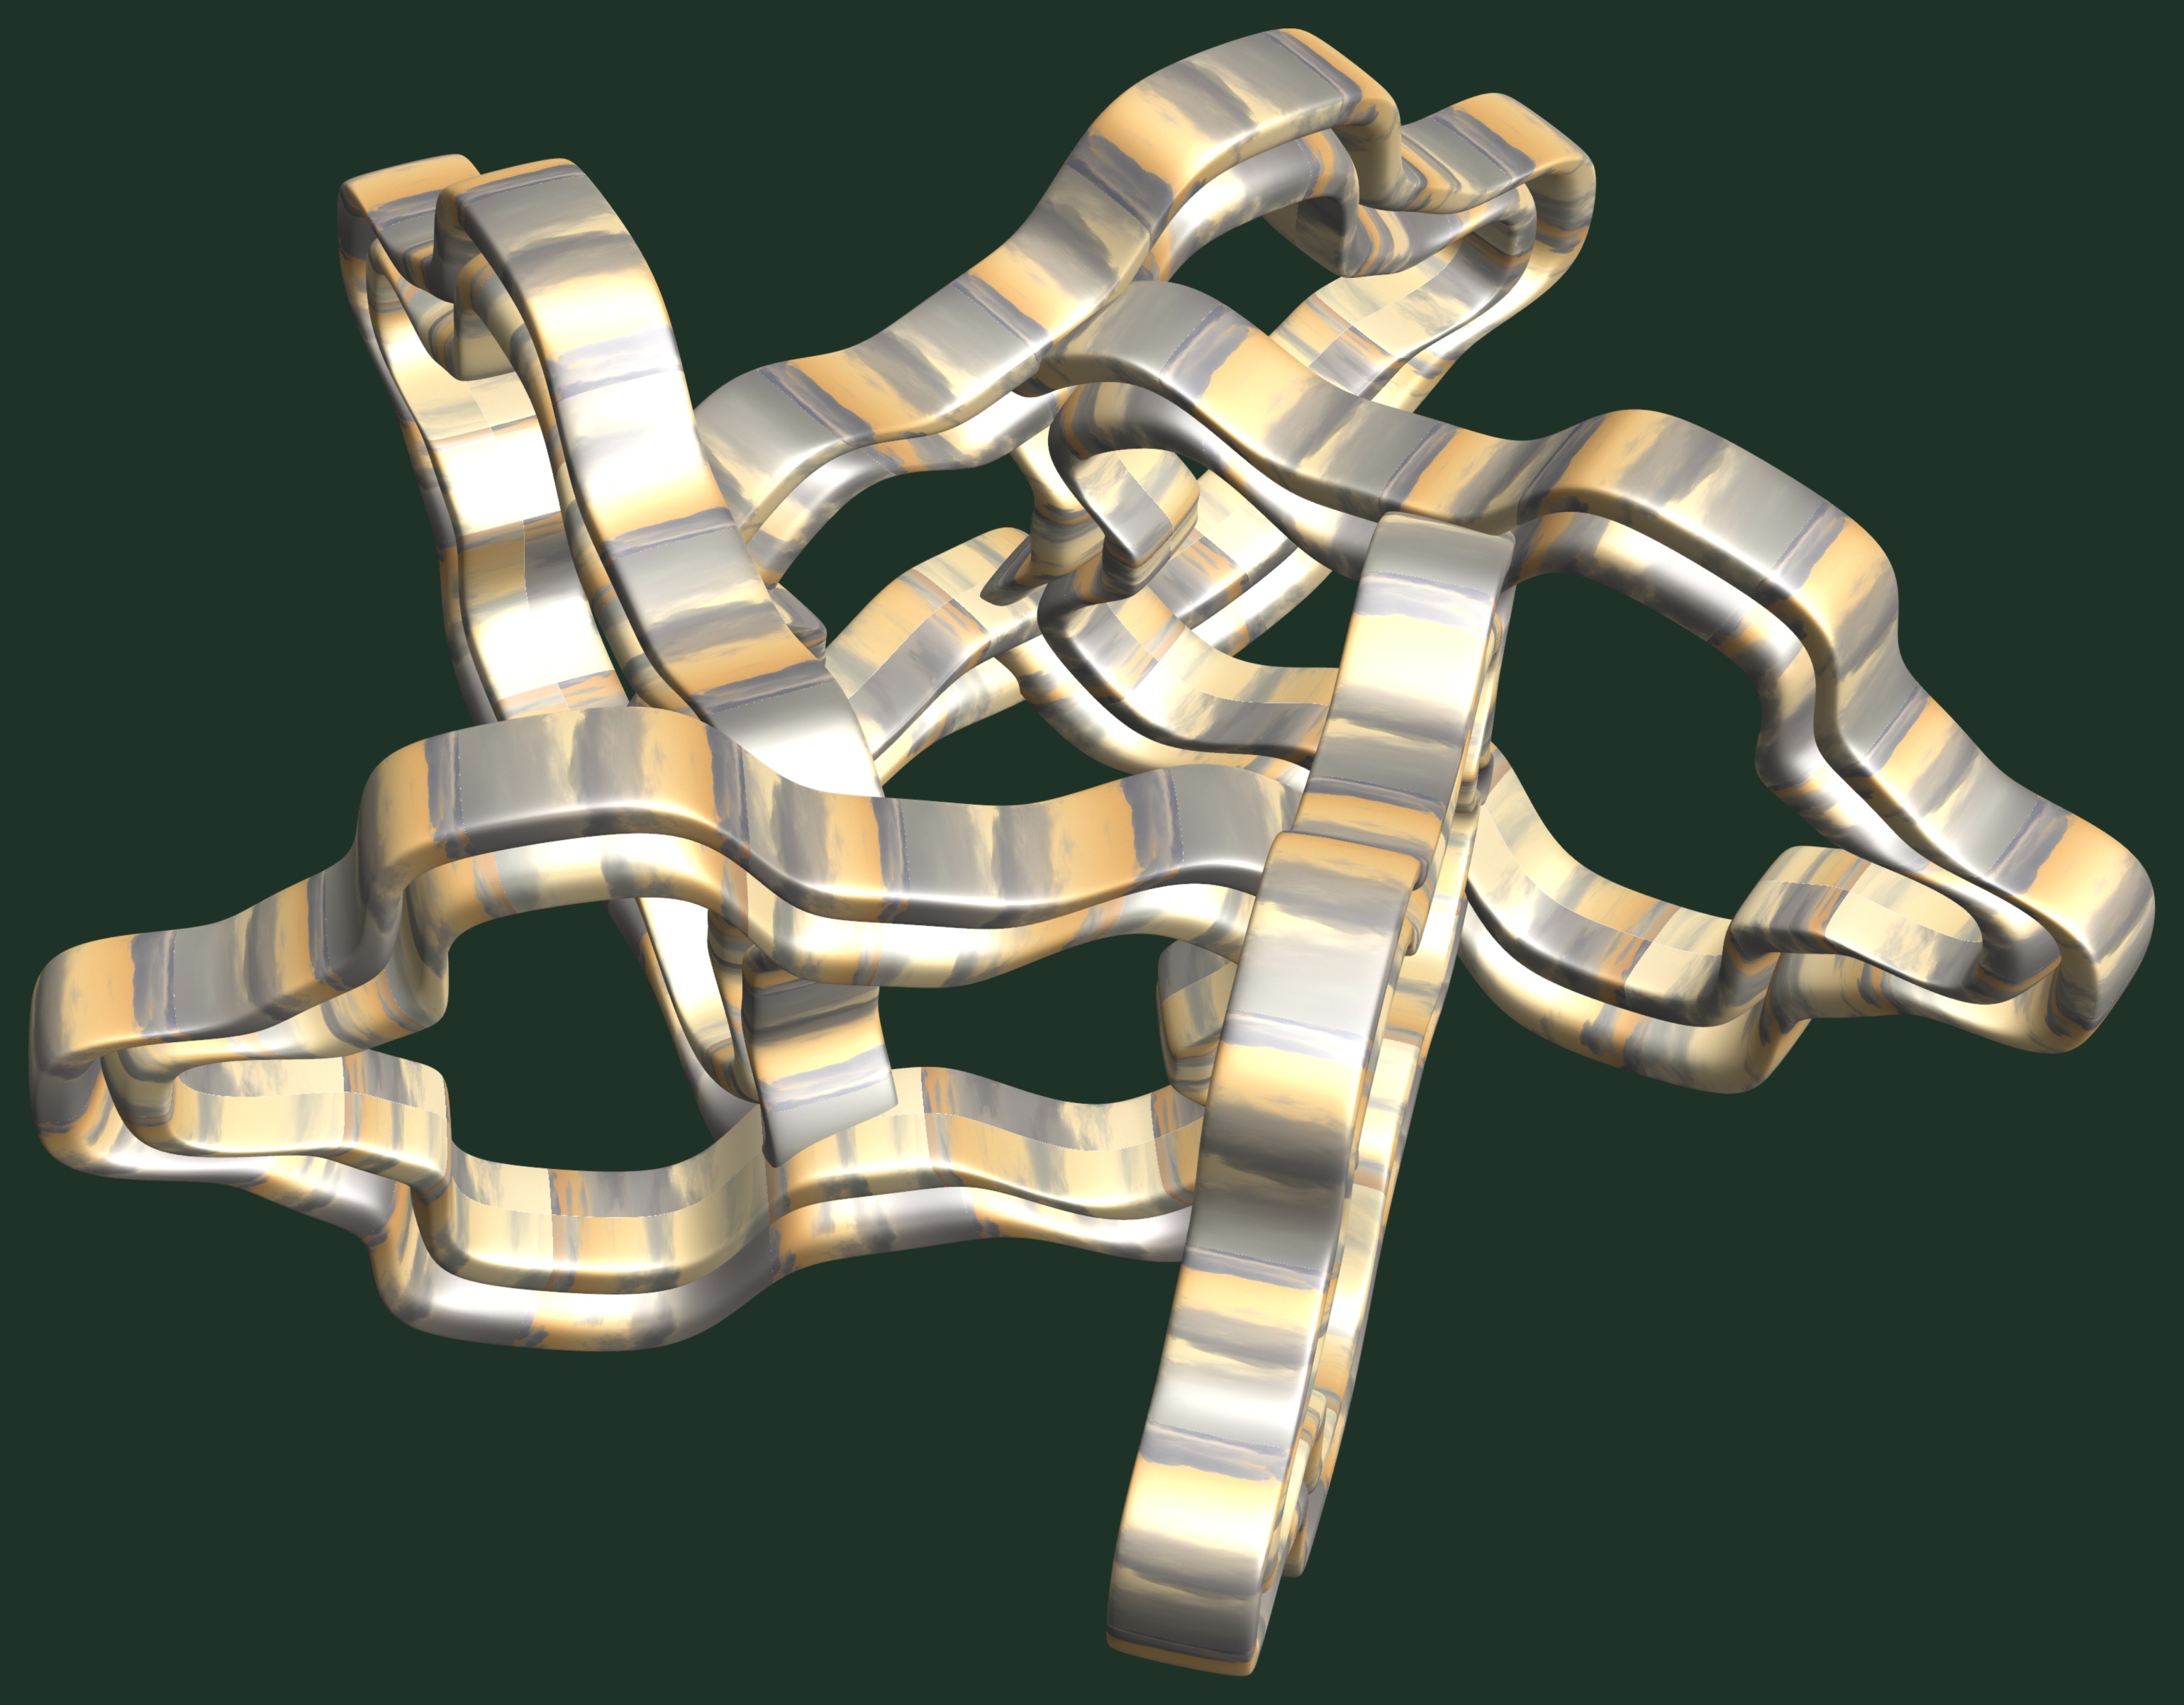
structure, texture, chain, pattern, metal, material, design, brass, symmetry, 3d, graphic, torus, mathematica, cg, parametricplot3d, code, program, algorithm, abstruct, mapping